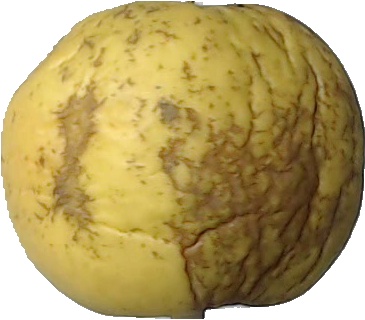
Label: apple_golden_1